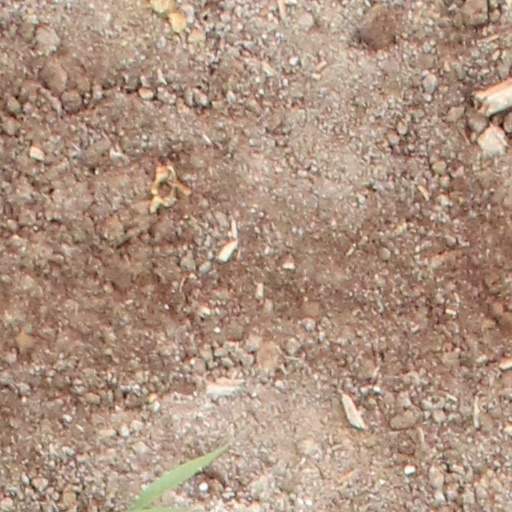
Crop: wheat